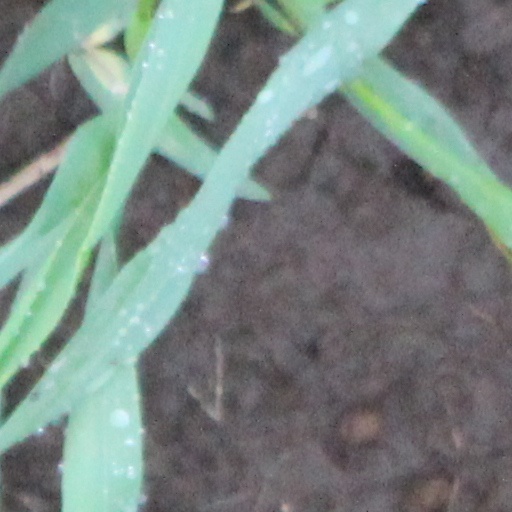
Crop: wheat